Stefan Misko

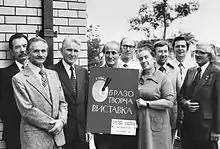
Members of the Ukrainian Artists Society of Australia at their annual exhibition, Lidcombe, NSW in 1976. Stefan Misko is 3rd from left.

As and expressionist painter, Misko painted mainly in watercolors, but also in oil, pastel and charcoal. He was director-owner of the Misko Art Studio Gallery in Canberra and was founder and long-time president of the Ukrainian Artists Society of Australia (1967-1986).